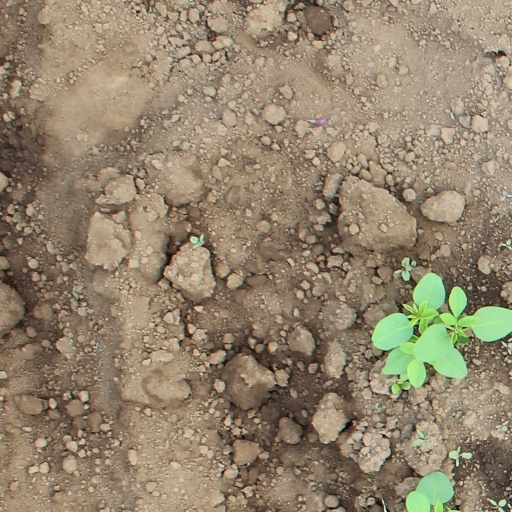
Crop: soybean